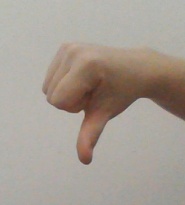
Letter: waw